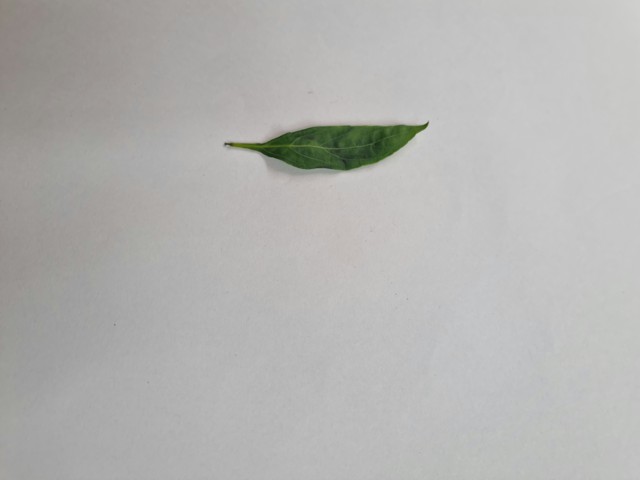
Plant: kalomegh